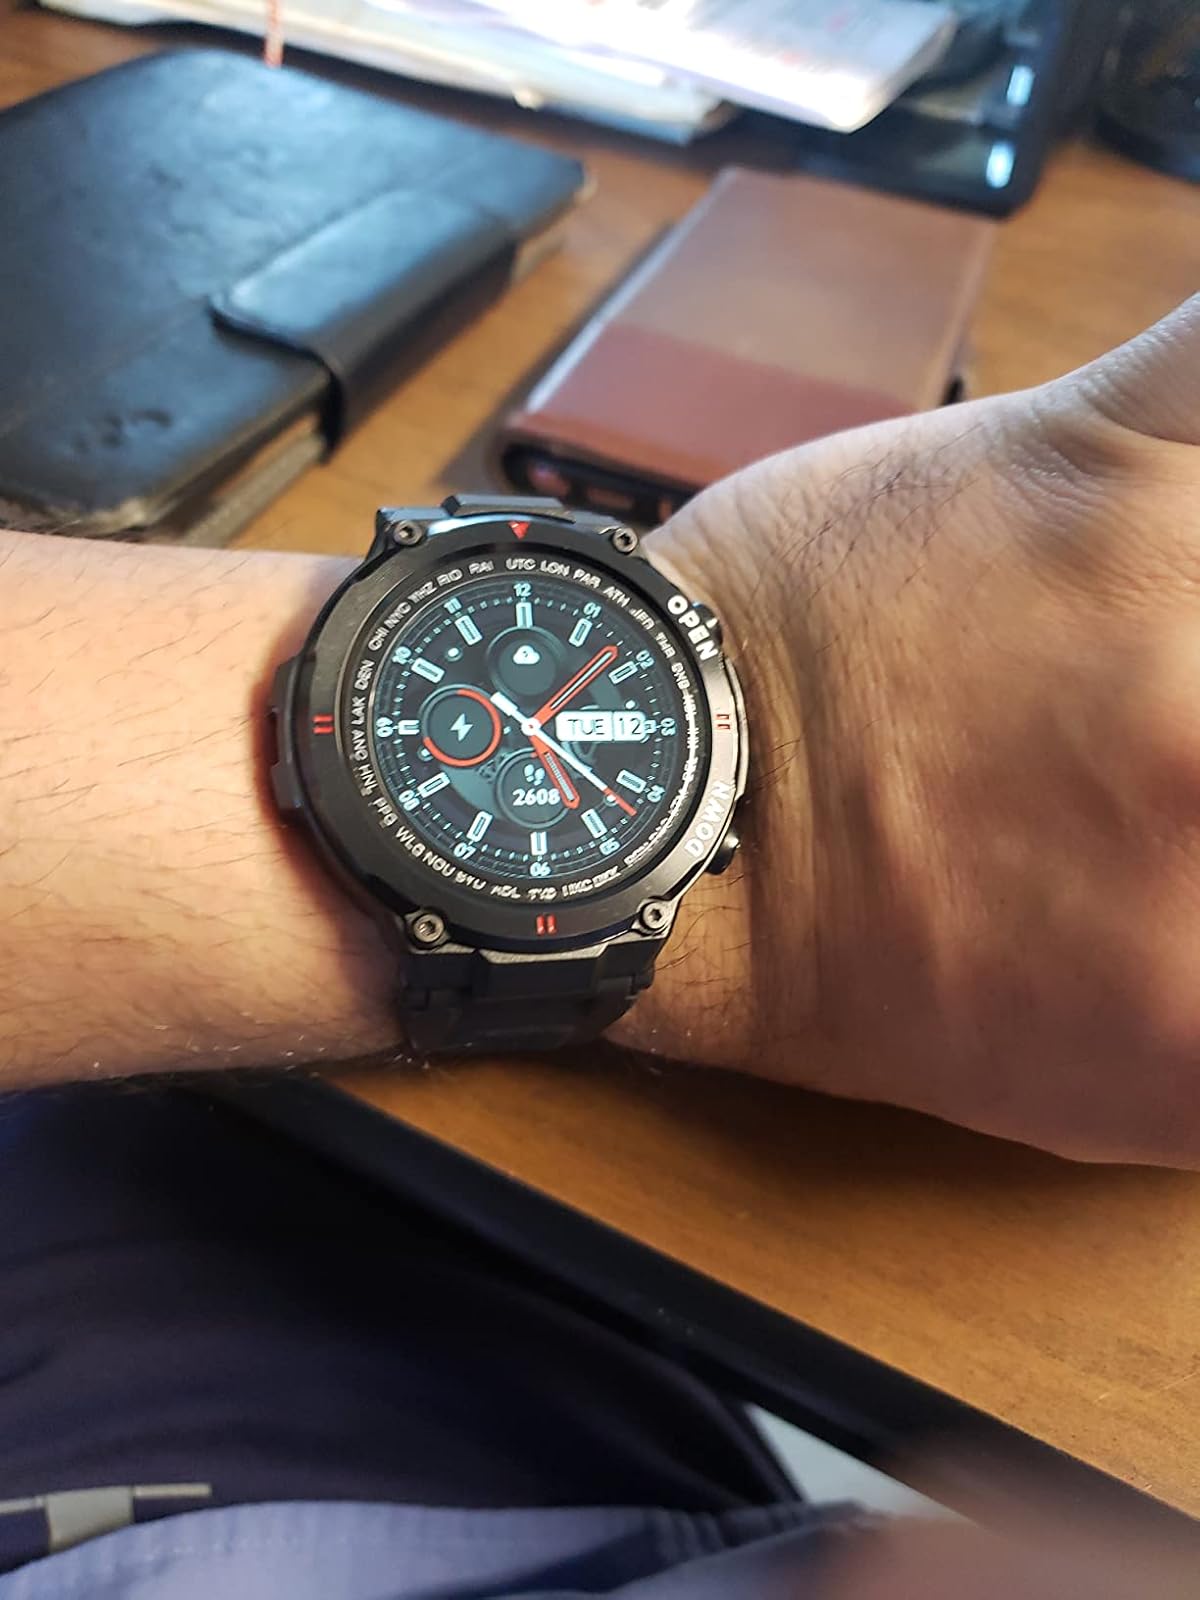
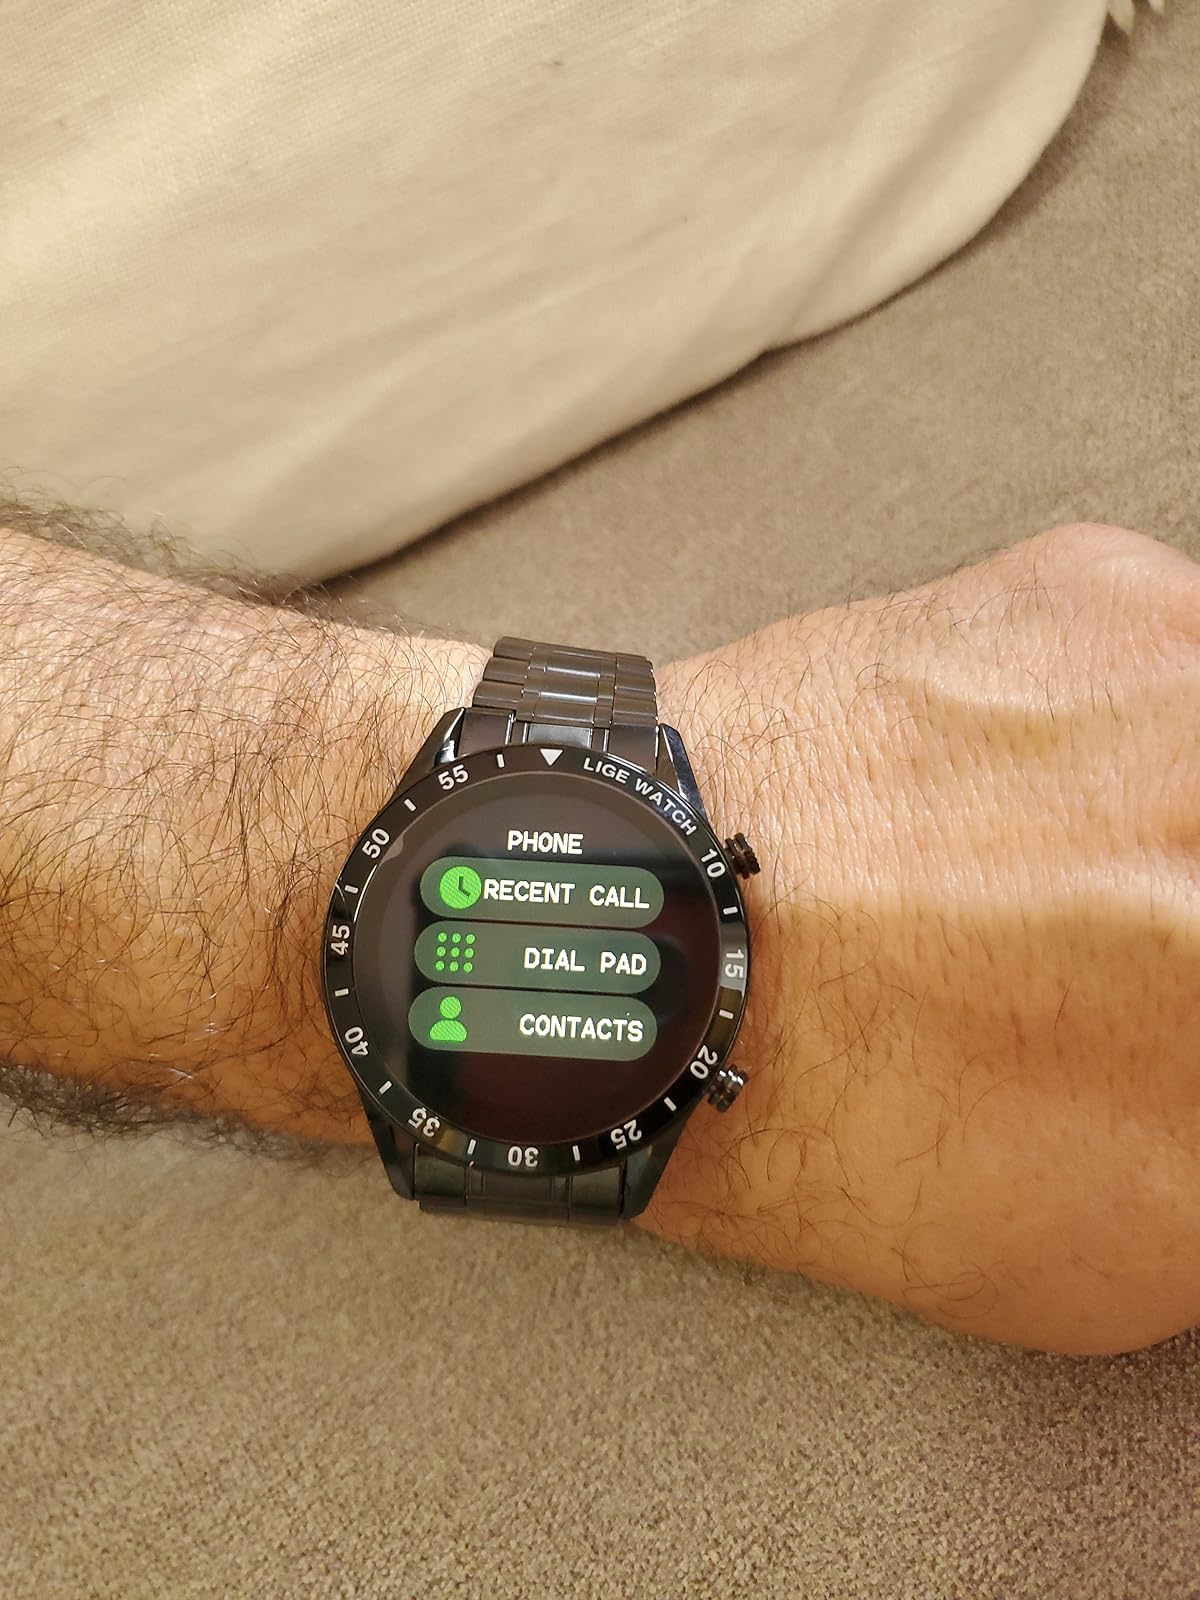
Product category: smartwatch
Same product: no